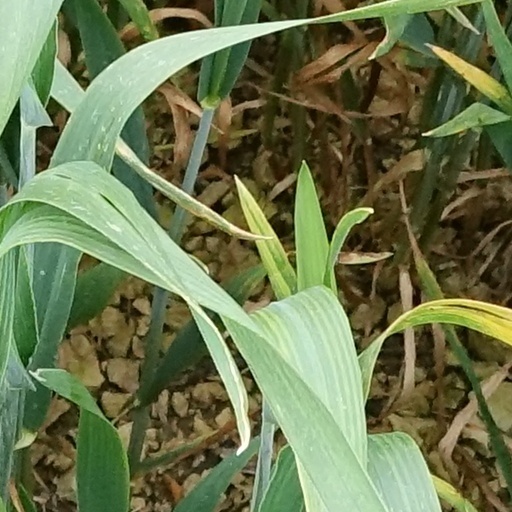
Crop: wheat